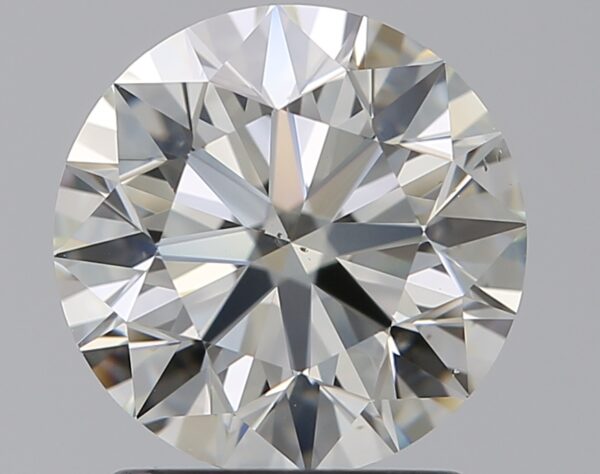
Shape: round
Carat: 1.51
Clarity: VS2
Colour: K
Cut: EX
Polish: EX
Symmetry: EX
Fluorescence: F
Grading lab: GIA
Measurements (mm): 7.28 x 7.32 x 4.57